Vesterøy Church

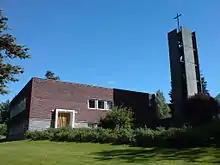
View of the church

Vesterøy Church is a parish church of the Church of Norway in Sandefjord Municipality in Vestfold county, Norway. It is located on the Vesterøya peninsula in the southern part of the city of Sandefjord. It is the church for the Vesterøy parish which is part of the Sandefjord prosti (deanery) in the Diocese of Tunsberg. The red brick church was built in a rectangular design in 1967 using plans drawn up by the architect Elisabeth Breen Fidjestøl. The church seats about 250 people.